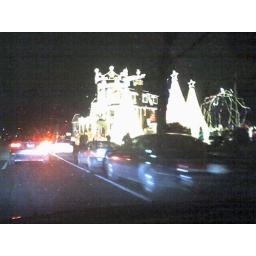
I drove by this wild house routinely on my way home from school.